Wrexham and Minera Railway

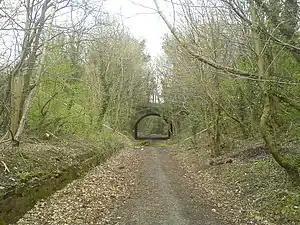
Site of Moss and Pentre Railway Station as of early 2008. The GWR Moss Valley branch (closed in 1935 although the track was not lifted until 1952) ran over the overbridge

Rather surprisingly given its duplication of the GWR route, parts of the WMCQ Brymbo branch remained open under British Railways until as late as 1970. After initial closure in 1954, a section from Gwersyllt to a coal distribution centre at Gatewen was reopened in 1958, while part of the top end of the line, from a reinstated connection with the ex-GWR line at Broughton Forge Junction (Plas Power) to the site of the former WMCQ Brymbo station and on to Brymbo Fishponds Sidings, was not taken out of use until 1970.